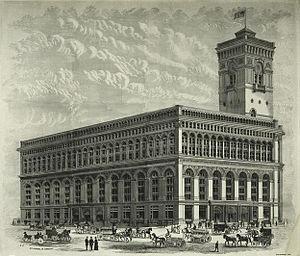
Le New York Produce Exchange était un marché à terme agricole de New York. Fondé en 1861, il avait dans les années 1880 plus de membres qu'aucune autre une bourse à terme des États-Unis. Son siège, le Bowling Green a été le premier bâtiment au monde à combiner le fer forgé et la maçonnerie dans sa structure de construction. Il a été démoli en 1957.